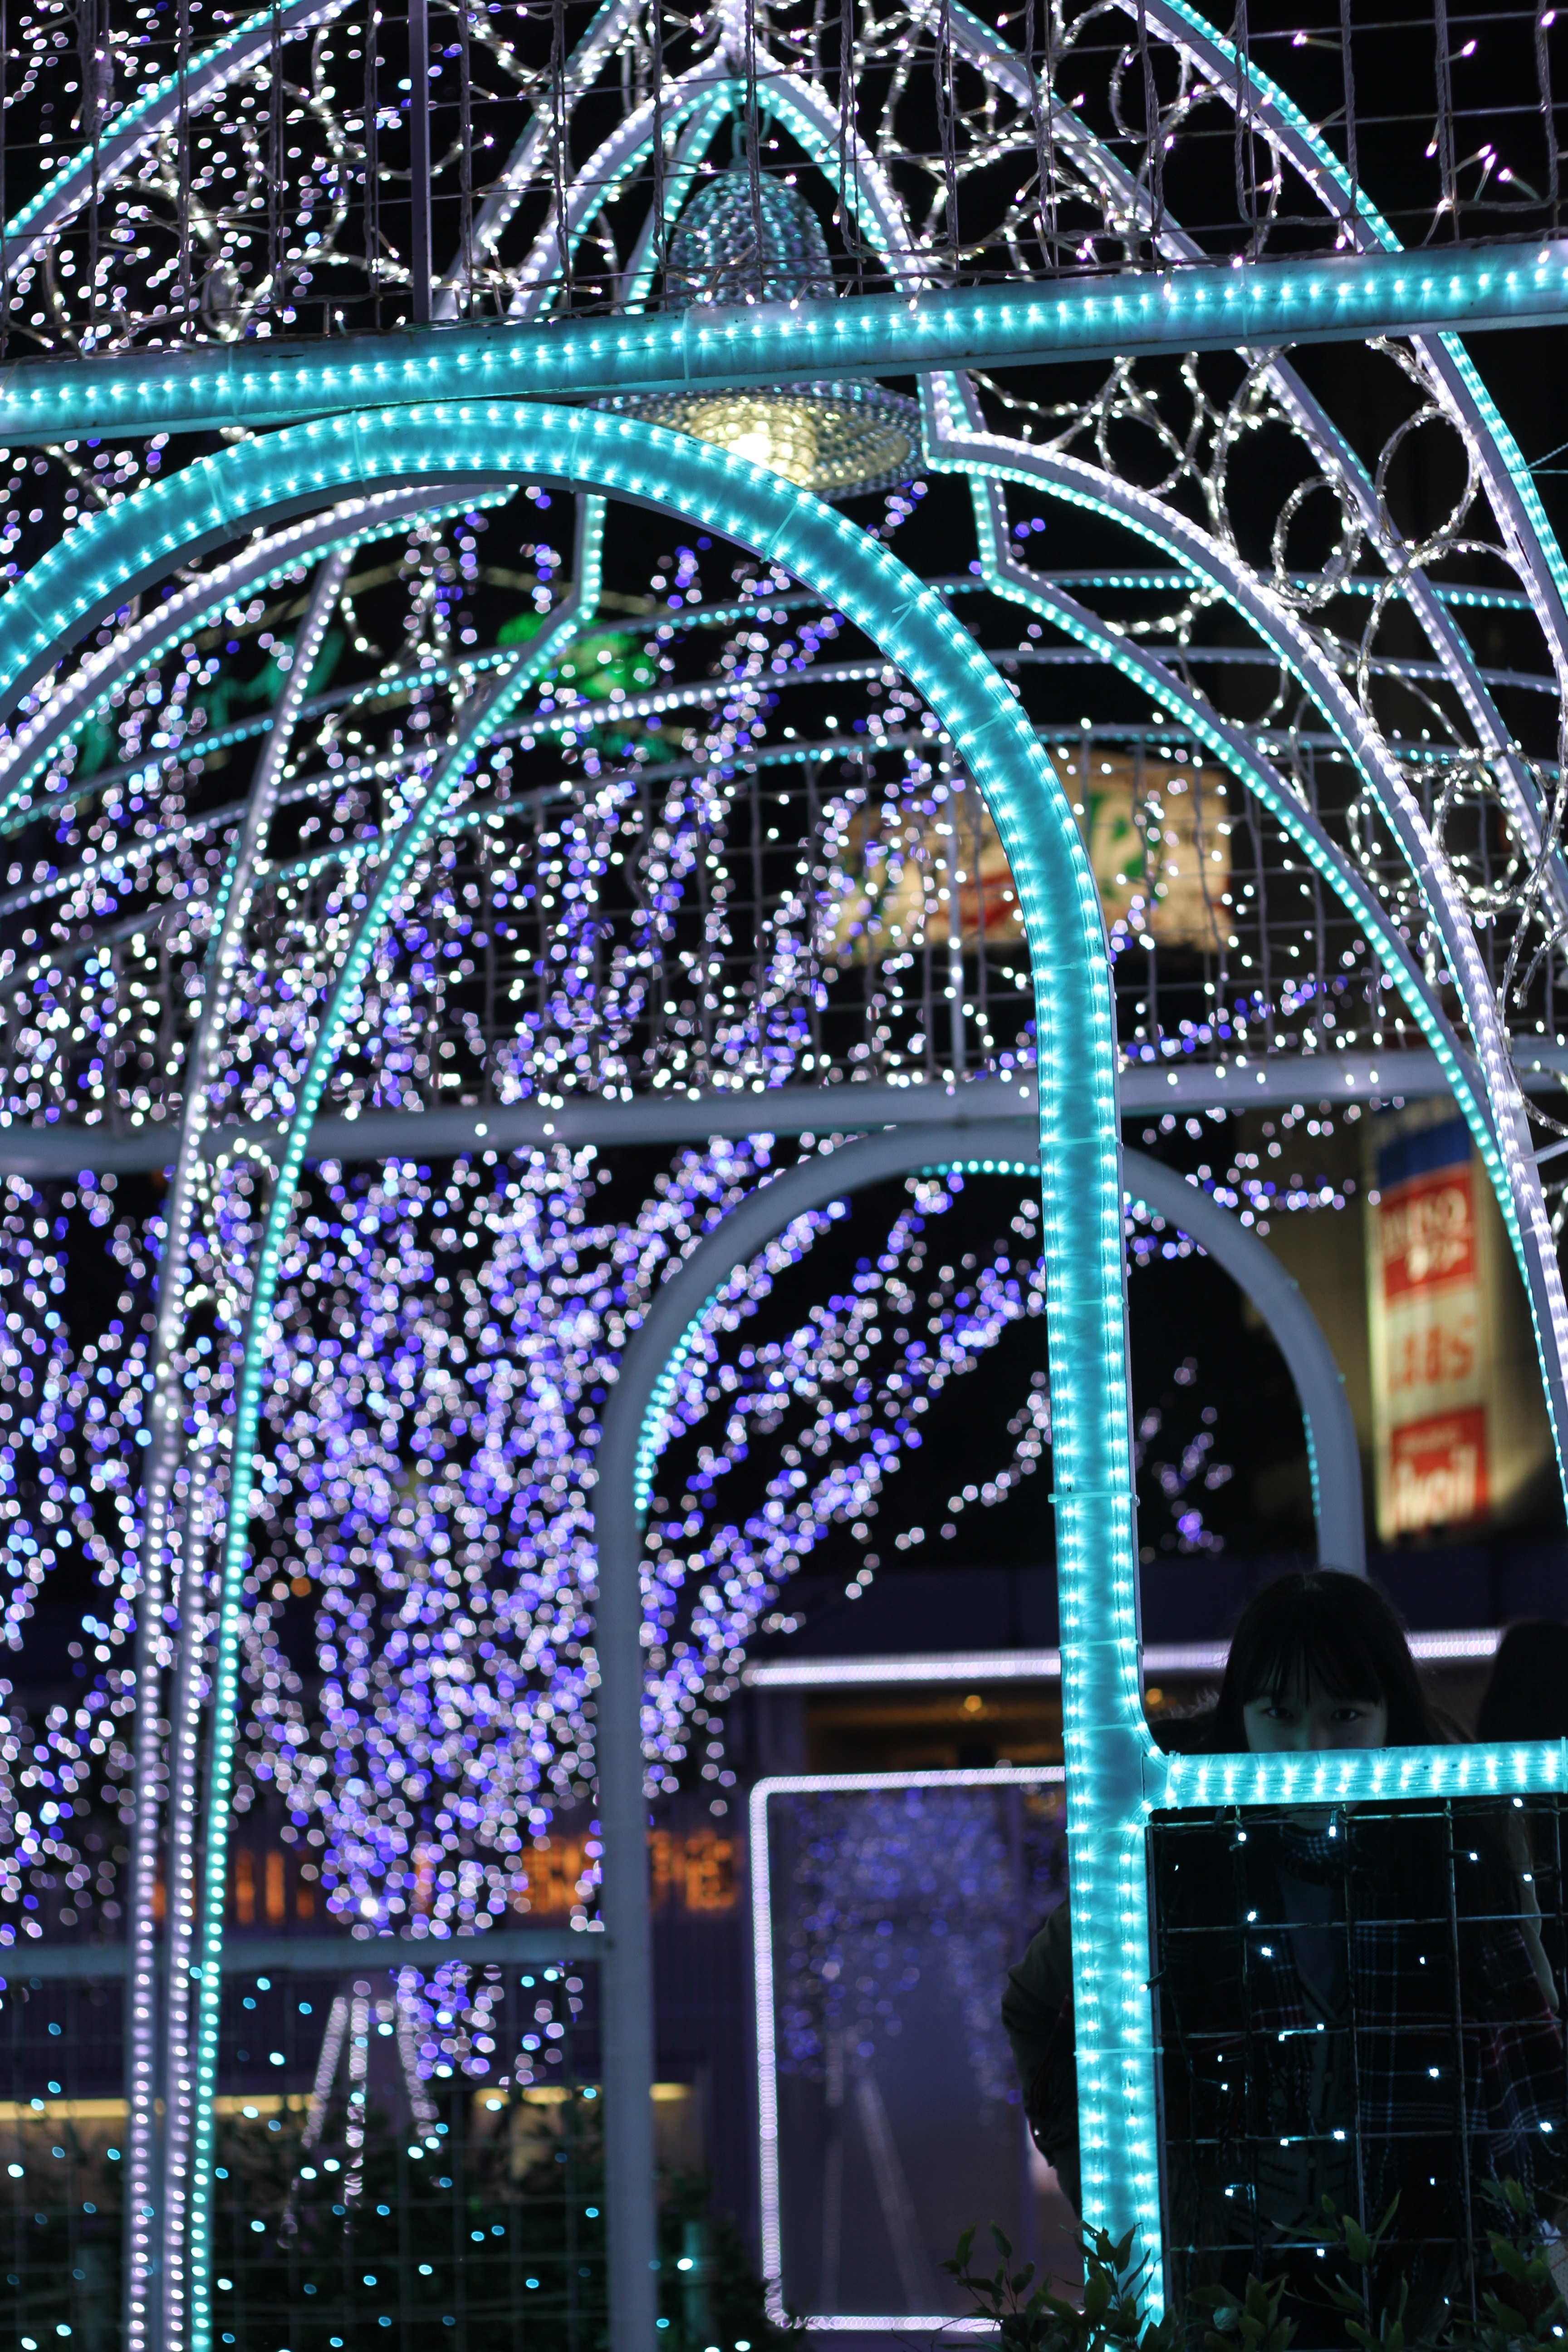
branch, night, flower, arch, christmas, lighting, christmas decoration, illumination, blue light, christmas lights